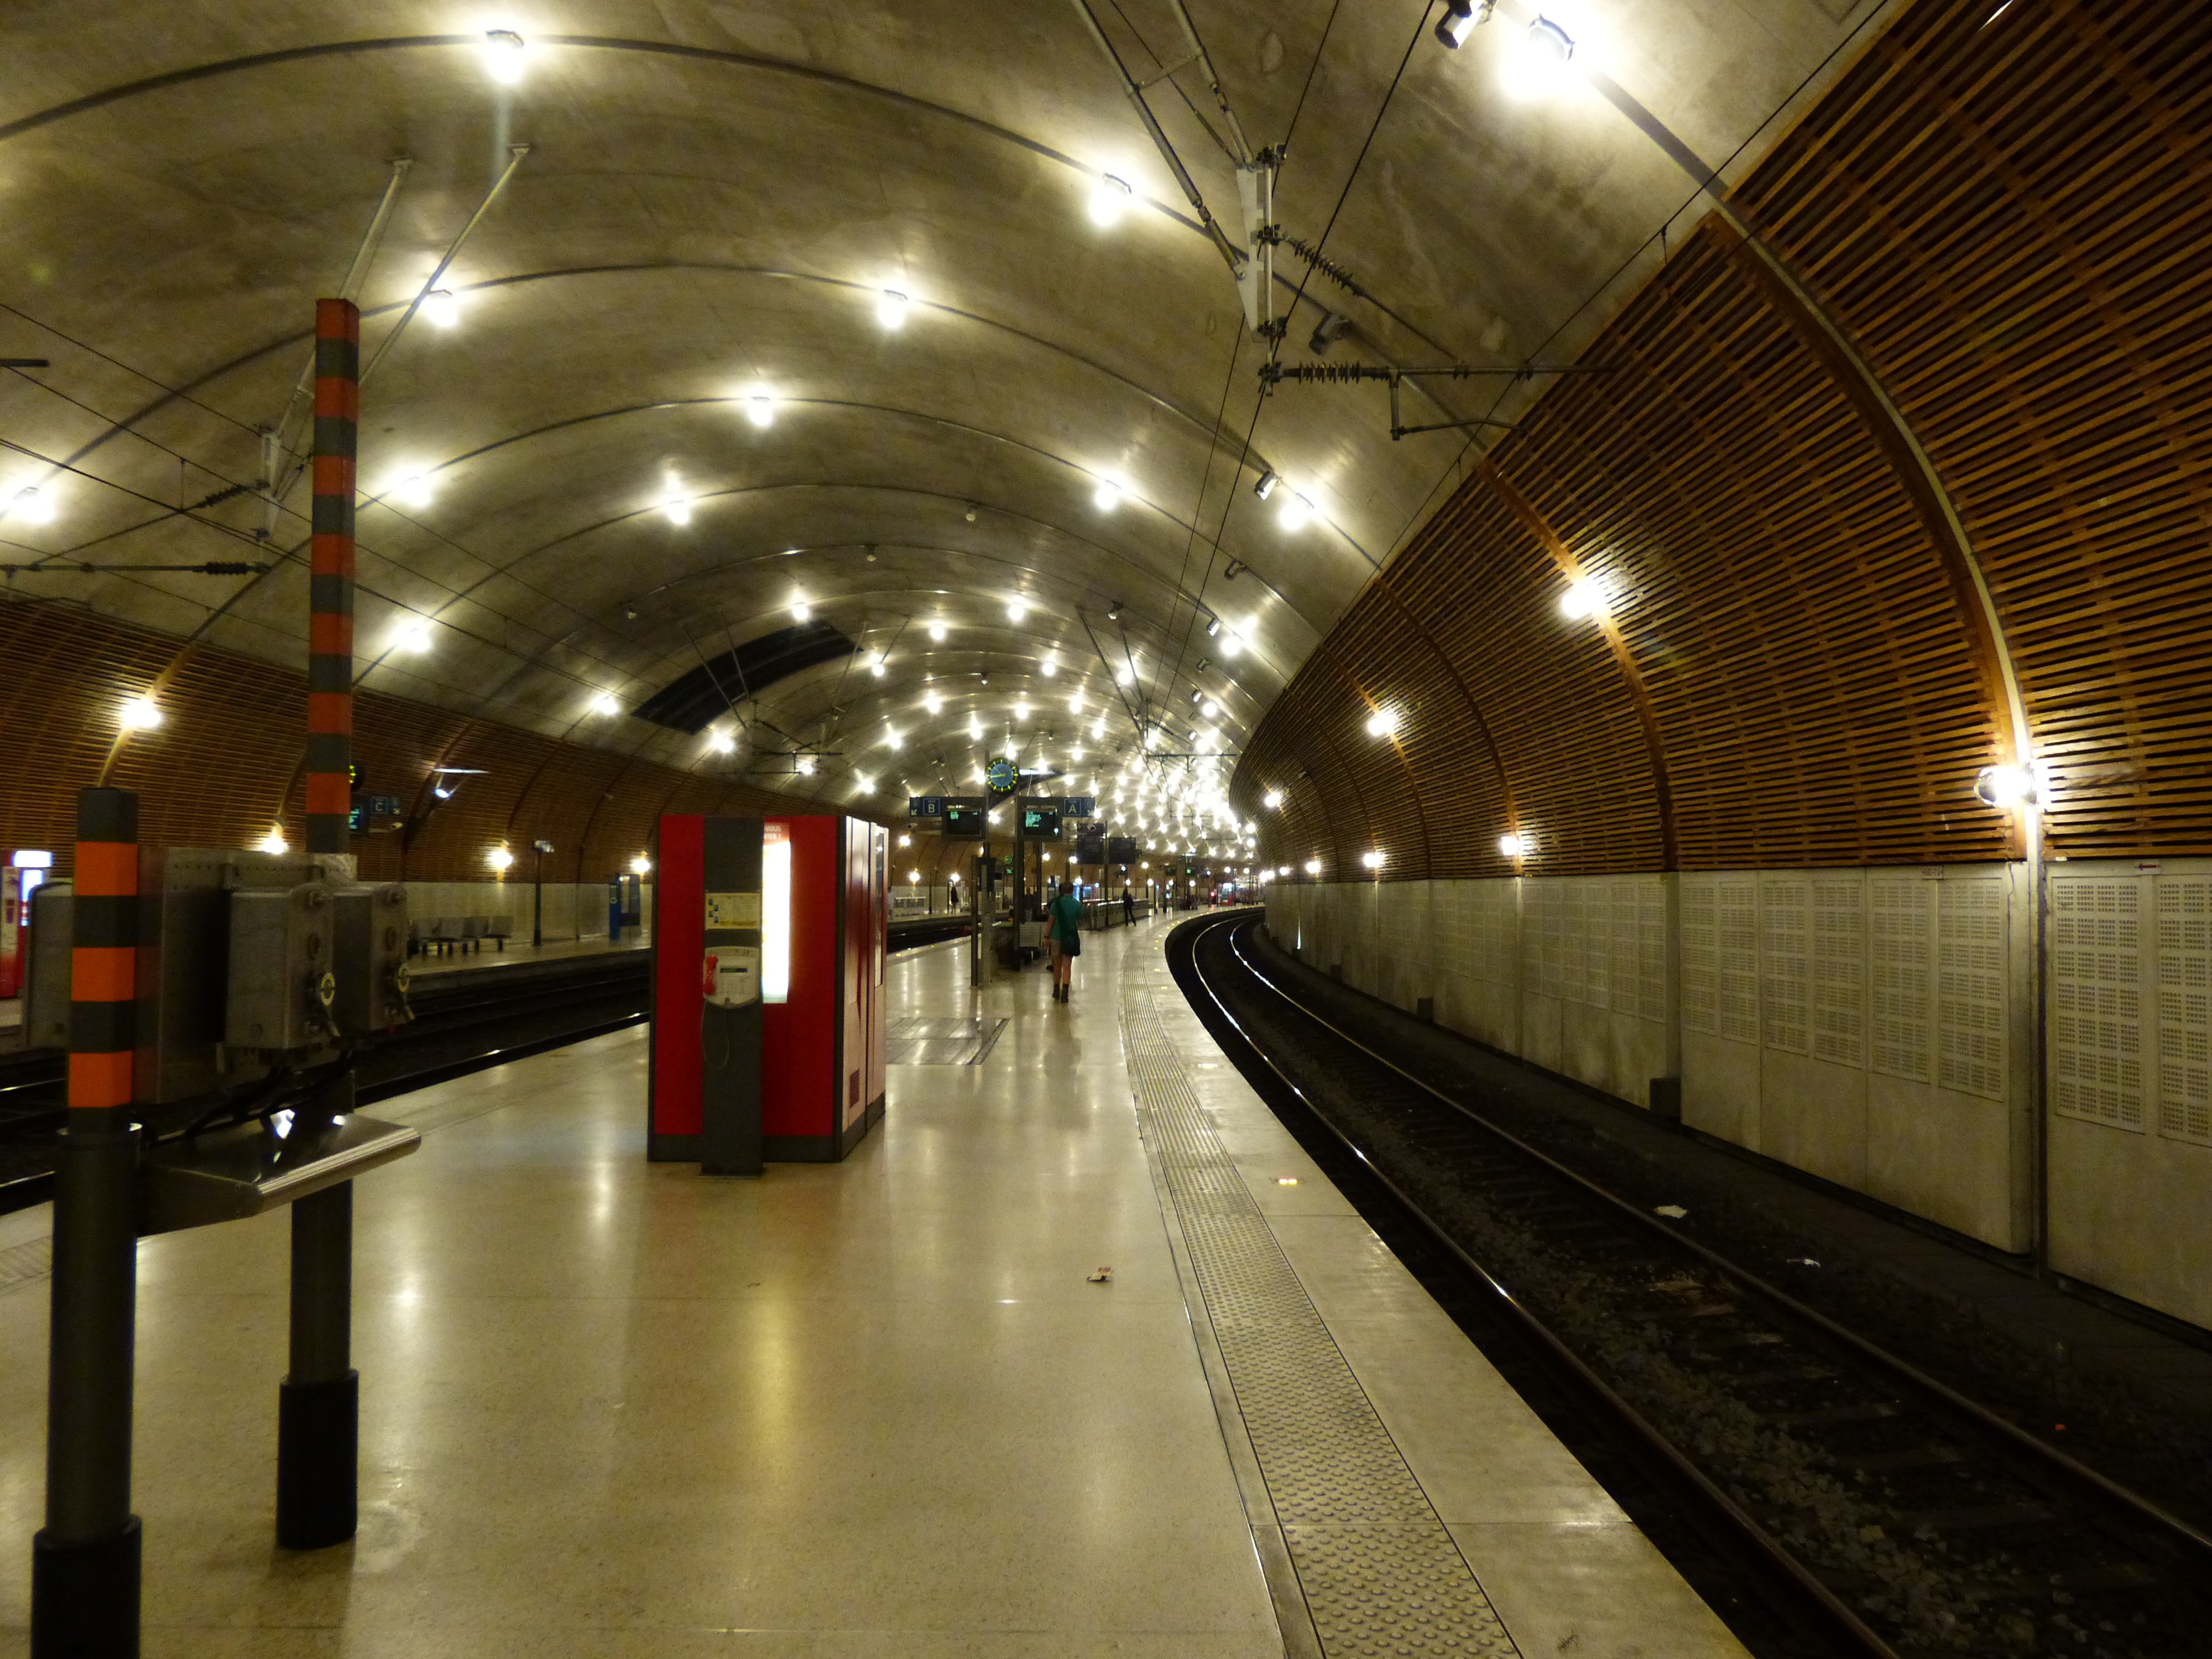
railway, night, tube, tunnel, dark, subway, underground, transport, train station, platform, lighting, public transport, metro station, lights, infrastructure, monaco, railway station, seemed, central station, gleise, rail traffic, metropolitan area, rapid transit